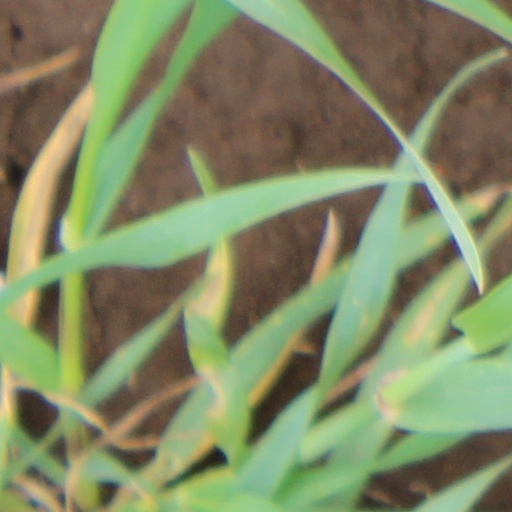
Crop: wheat